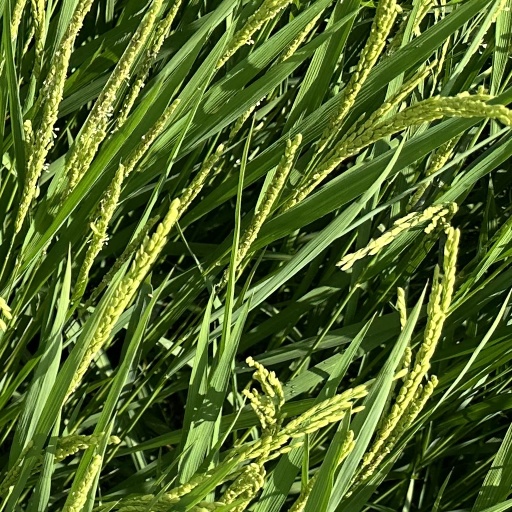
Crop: rice